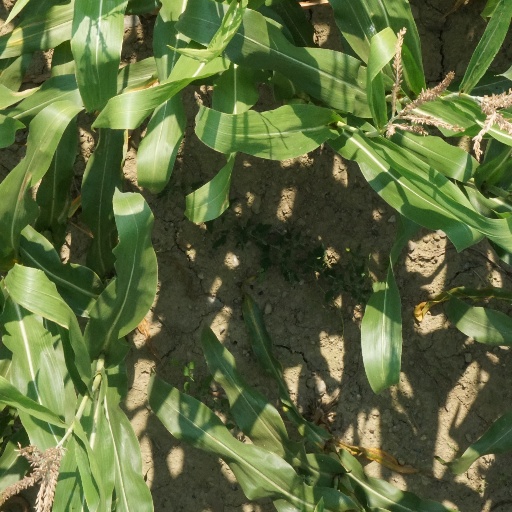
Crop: maize; corn